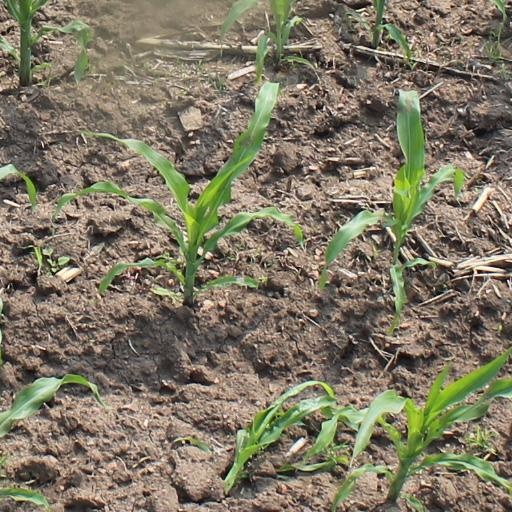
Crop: maize; corn